The Brighton to Portsmouth line of the LBSCR

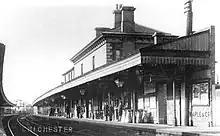
Chichester station

The London and Brighton Railway had been independent of neighbouring railway companies, and often on difficult terms with them. However the advantages of combination became increasingly clear, and this led to the formation of the London, Brighton and South Coast Railway, by the amalgamation of the London and Brighton Railway and the London and Croydon Railway. Three other companies were absorbed into the new LBSCR: the Croydon and Epsom Railway, the Brighton, Lewes and Hastings Railway, and the Brighton and Chichester Railway. The creation of the LBSCR was authorised by act of Parliament of 27 July 1846; its aggregate authorised share capital was £5,581,000.